Southern Uí Néill

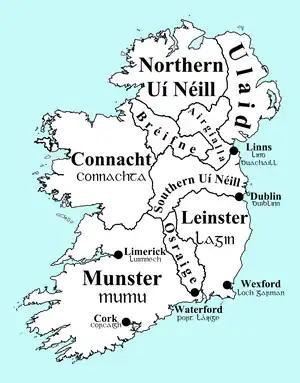
Ireland about the year 900

The Southern Uí Néill were a branch of the Uí Néill dynasty that invaded and settled in the Kingdom of Mide and its associated kingdoms.